Kalighat Milan Sangha FC

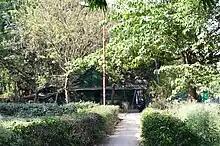
Front view of Kalighat Club tent in Kolkata Maidan in 2013

Club's men's cricket section is known as "Kalighat Club", and is currently based in Outram Road, Maidan Tent, Kolkata. They use Kolkata Maidan fields for practice and plays at Kalighat ground. They often play at the Eden Gardens. The cricket section is situated at Outram Road, Tent Maidan, near Park Street, Kolkata. The cricket team, primarily competes in the Cricket Association of Bengal (CAB) First Division tournament, and also participate tournaments like JC Mukherjee T-20 Trophy, A.N. Ghosh Memorial Trophy, CAB One Day League and P. Sen Trophy.